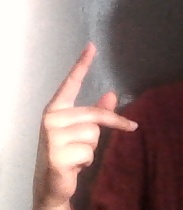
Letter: dha